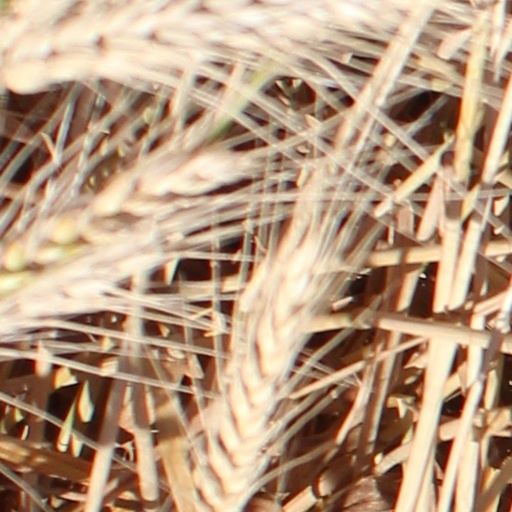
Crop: wheat